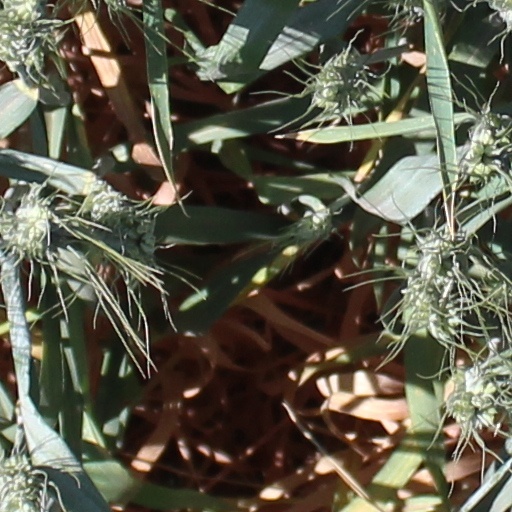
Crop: wheat